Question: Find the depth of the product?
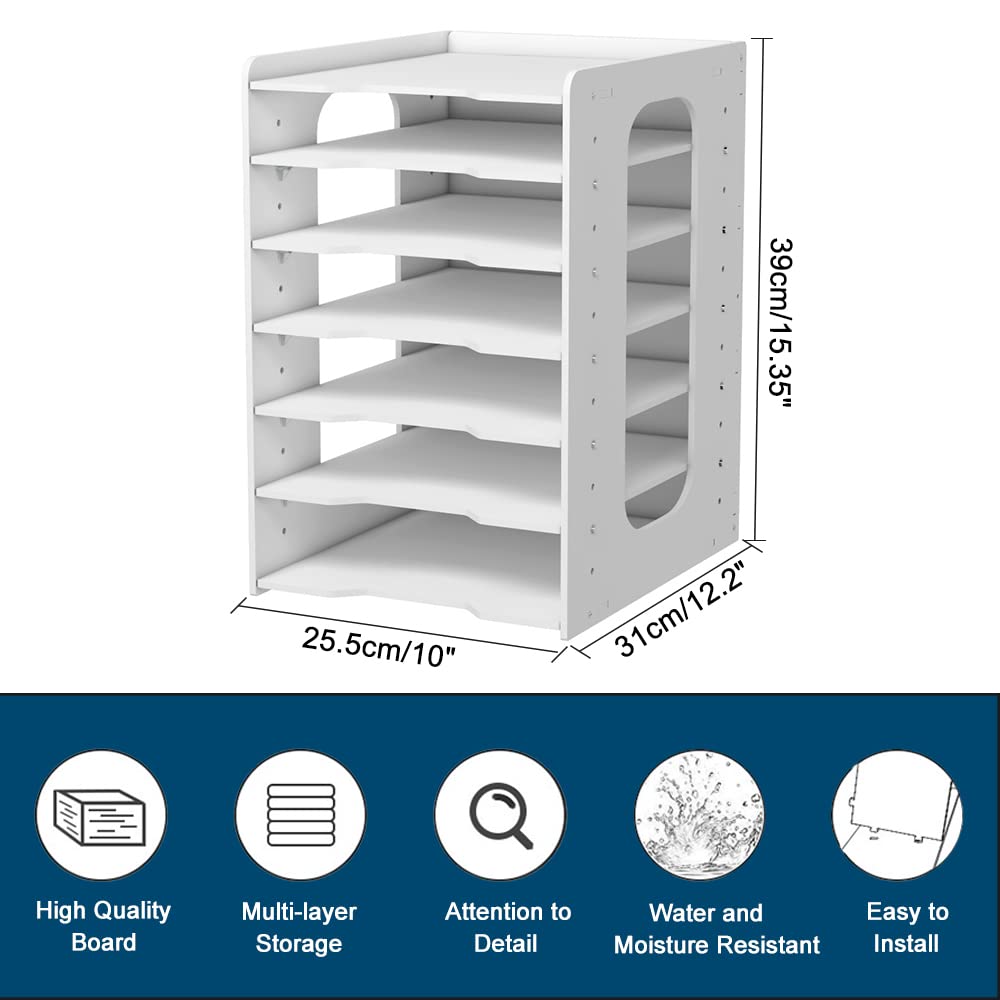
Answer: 31.0 centimetre